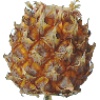
Label: Pineapple Mini 1